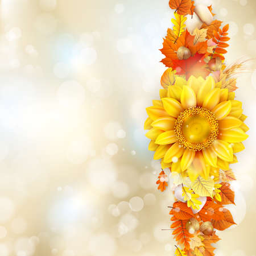
background on a theme of autumn .